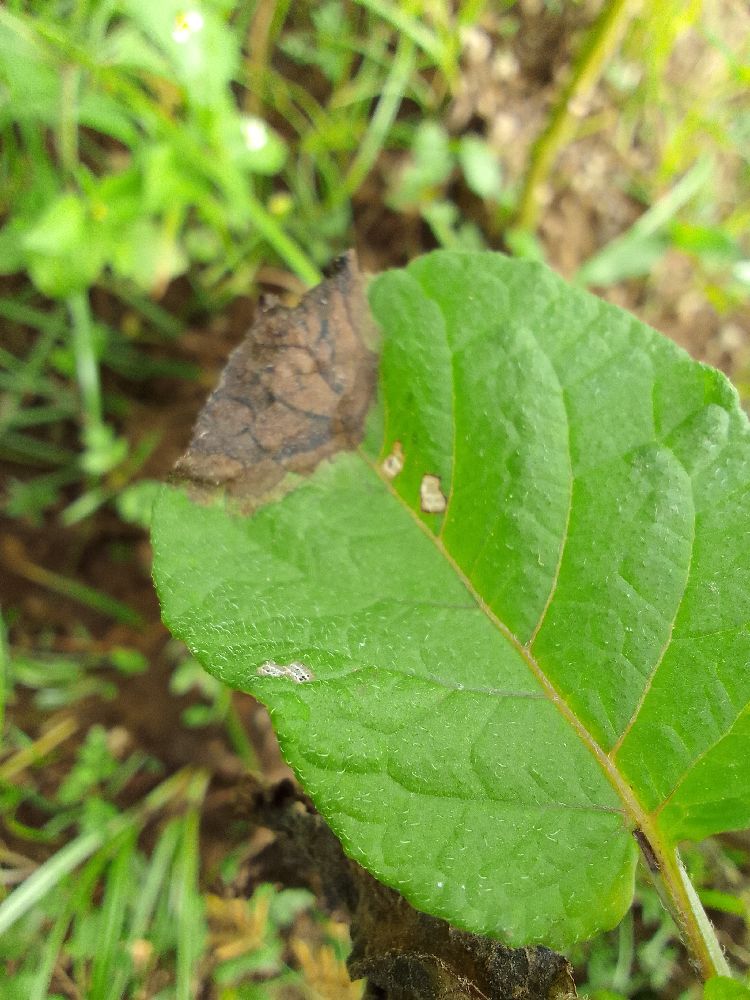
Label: Late blight